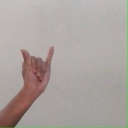
अक्षर: य